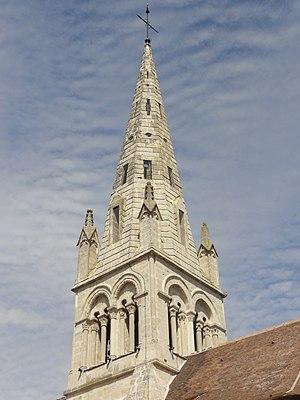
Église Saint-Martin de Néry (voir titre).
L'église Saint-Martin est une église catholique paroissiale située à Néry, en France. Elle se compose de trois parties distinctes. La nef et ses bas-côtés sont d'un discret style néo-gothique, et ont été inaugurés en 1901. Le clocher roman tardif des années 1140 se situe entre la nef et le chœur. Il se caractérise par son arc triomphal sculpté de bâtons brisés, sa voûte en berceau brisé, la sculpture soignée des chapiteaux tant à l'intérieur qu'autour des baies de l'étage de beffroi, et les colonnettes en délit qui cantonnent ces fenêtres. L'élégante flèche de pierre, qui cumule à 37 m de hauteur au-dessus du niveau du sol, a remplacé son prédécesseur roman au XVIᵉ siècle, comme l'indiquent les quatre clochetons flamboyants aux angles. Enfin, le chœur, composé d'une courte travée droite et d'une abside à cinq pans, date de la période comprise entre 1260 et le début XIVᵉ siècle, et les trois fenêtres du chevet présentent un remplage de style rayonnant tardif. Cependant, les voûtes et les vitraux ont été remplacés au XVIᵉ siècle. Réduits à l'état de fragments, ces vitraux sont toujours en place.